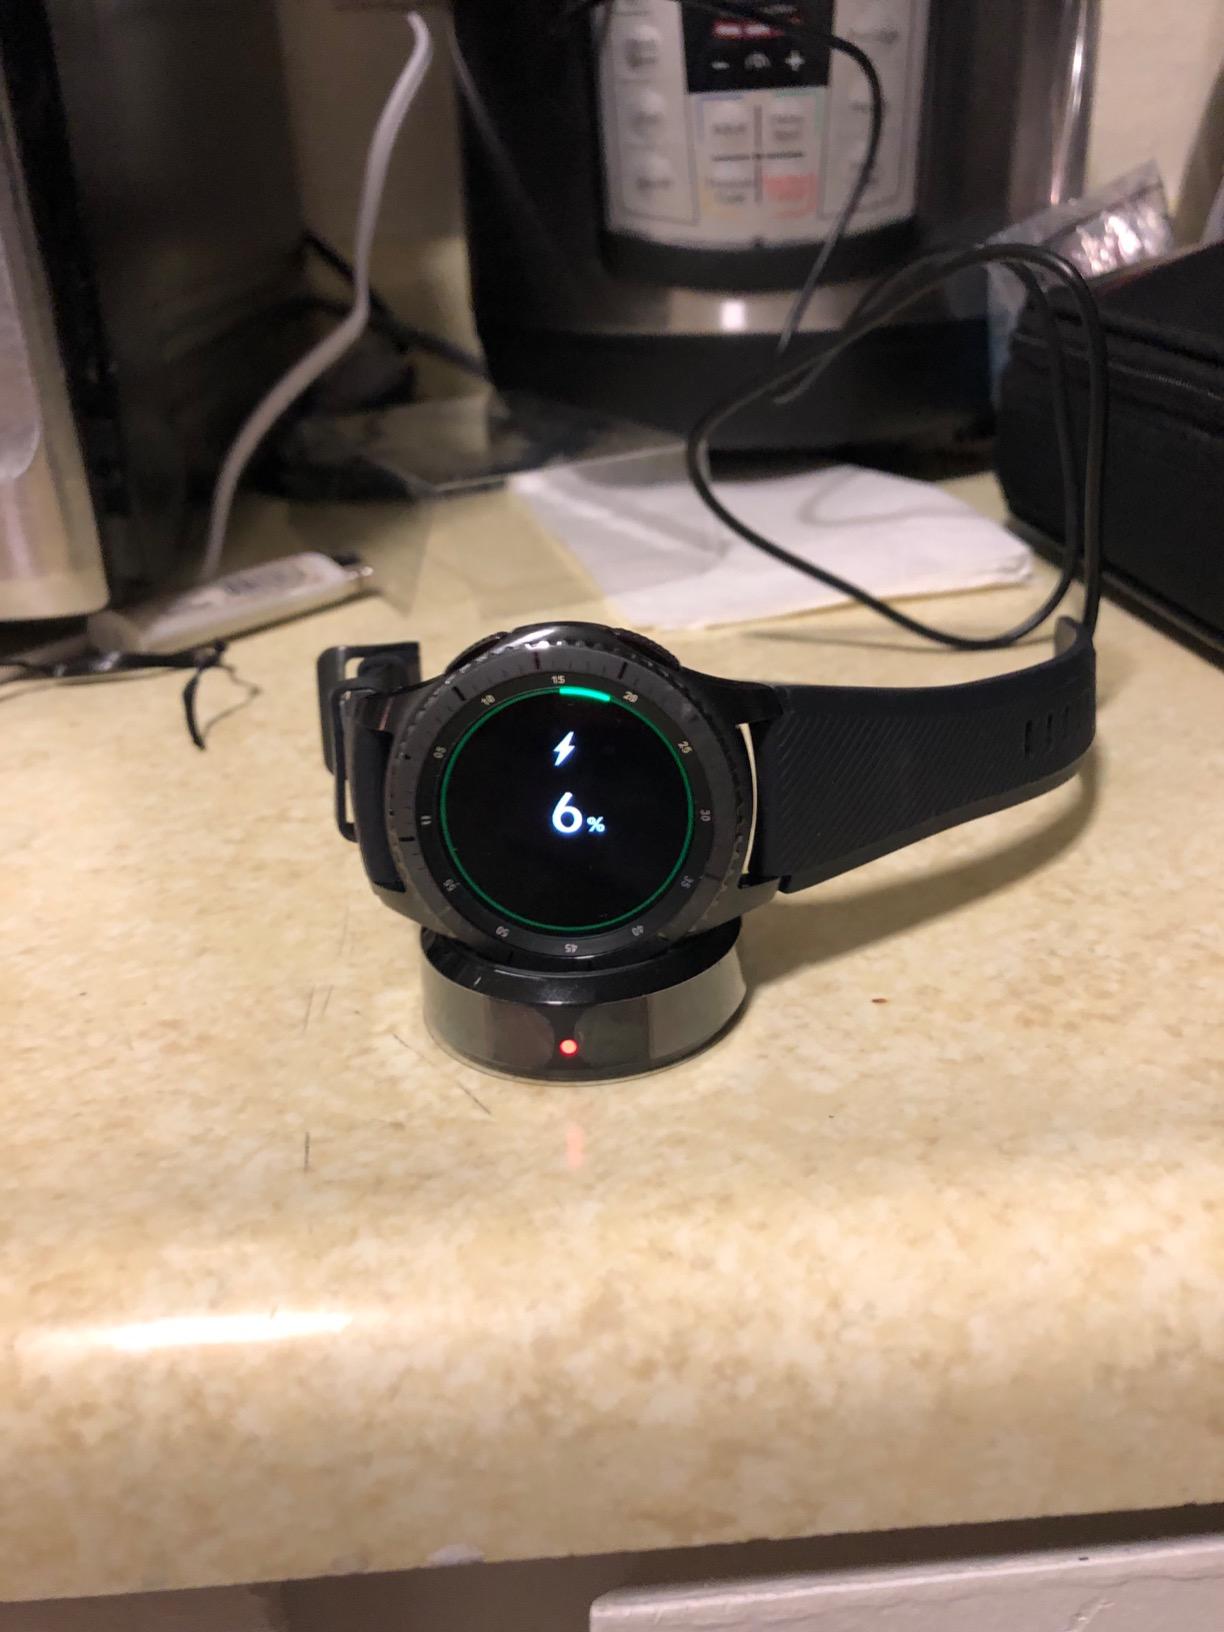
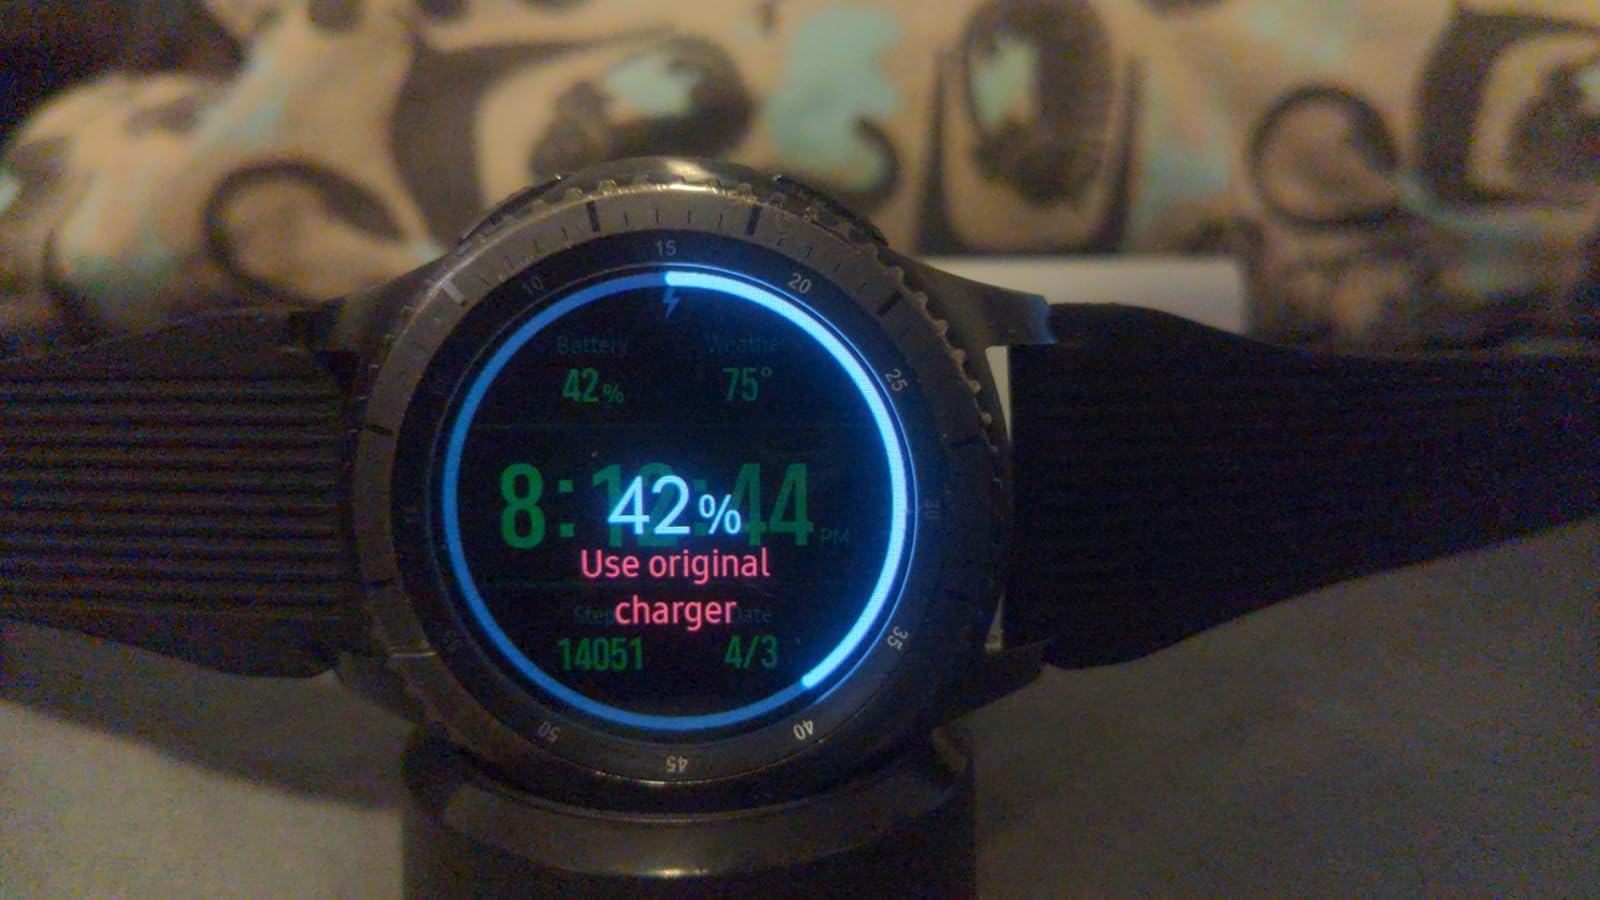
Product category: smartwatch
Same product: yes